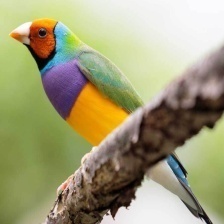
Species: GOULDIAN FINCH
Scientific name: ERYTHRURA GOULDIAE
ImageNet parent category: house_finch